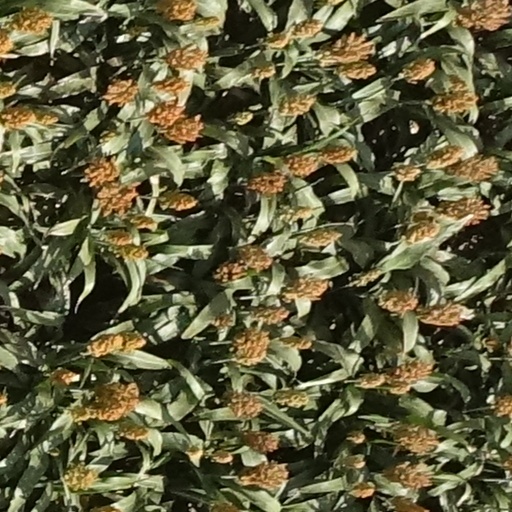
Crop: sorghum